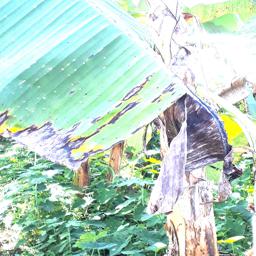
Label: BLACK SIGATOKA